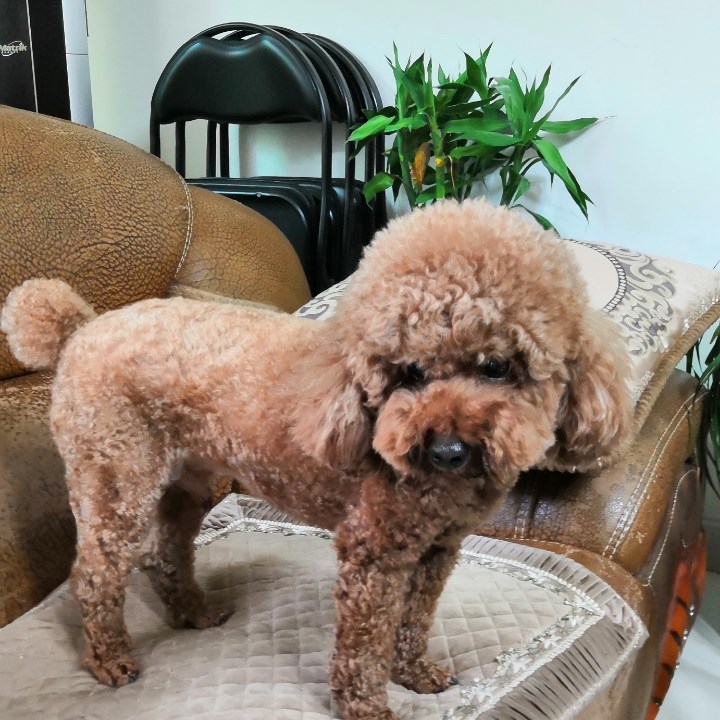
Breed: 2925-n000114-toy_poodle